Psi (Greek)

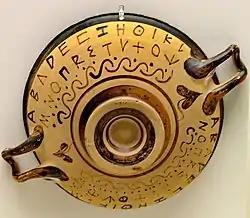
The Greek alphabet on a black-figure pottery vessel, with an archaic chickenfoot-shaped psi.

Psi (uppercase ', lowercase ' or ; "psi" ) is the twenty-third and penultimate letter of the Greek alphabet and is associated with a numeric value of 700. In both Classical and Modern Greek, the letter indicates the combination (as in English word "lapse").